Around the World for Free

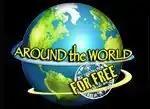
Intertitle

Around the World for Free a.k.a. ATWFF was an online/broadcast hybrid reality television series based on the concept of whether a person can circle the globe without any money. The show followed a reality star, as he or she attempted to travel around the world without any money on hand. The star travelled with one cameraman Zsolt Luka and relied on local guides and inhabitants for basic needs.